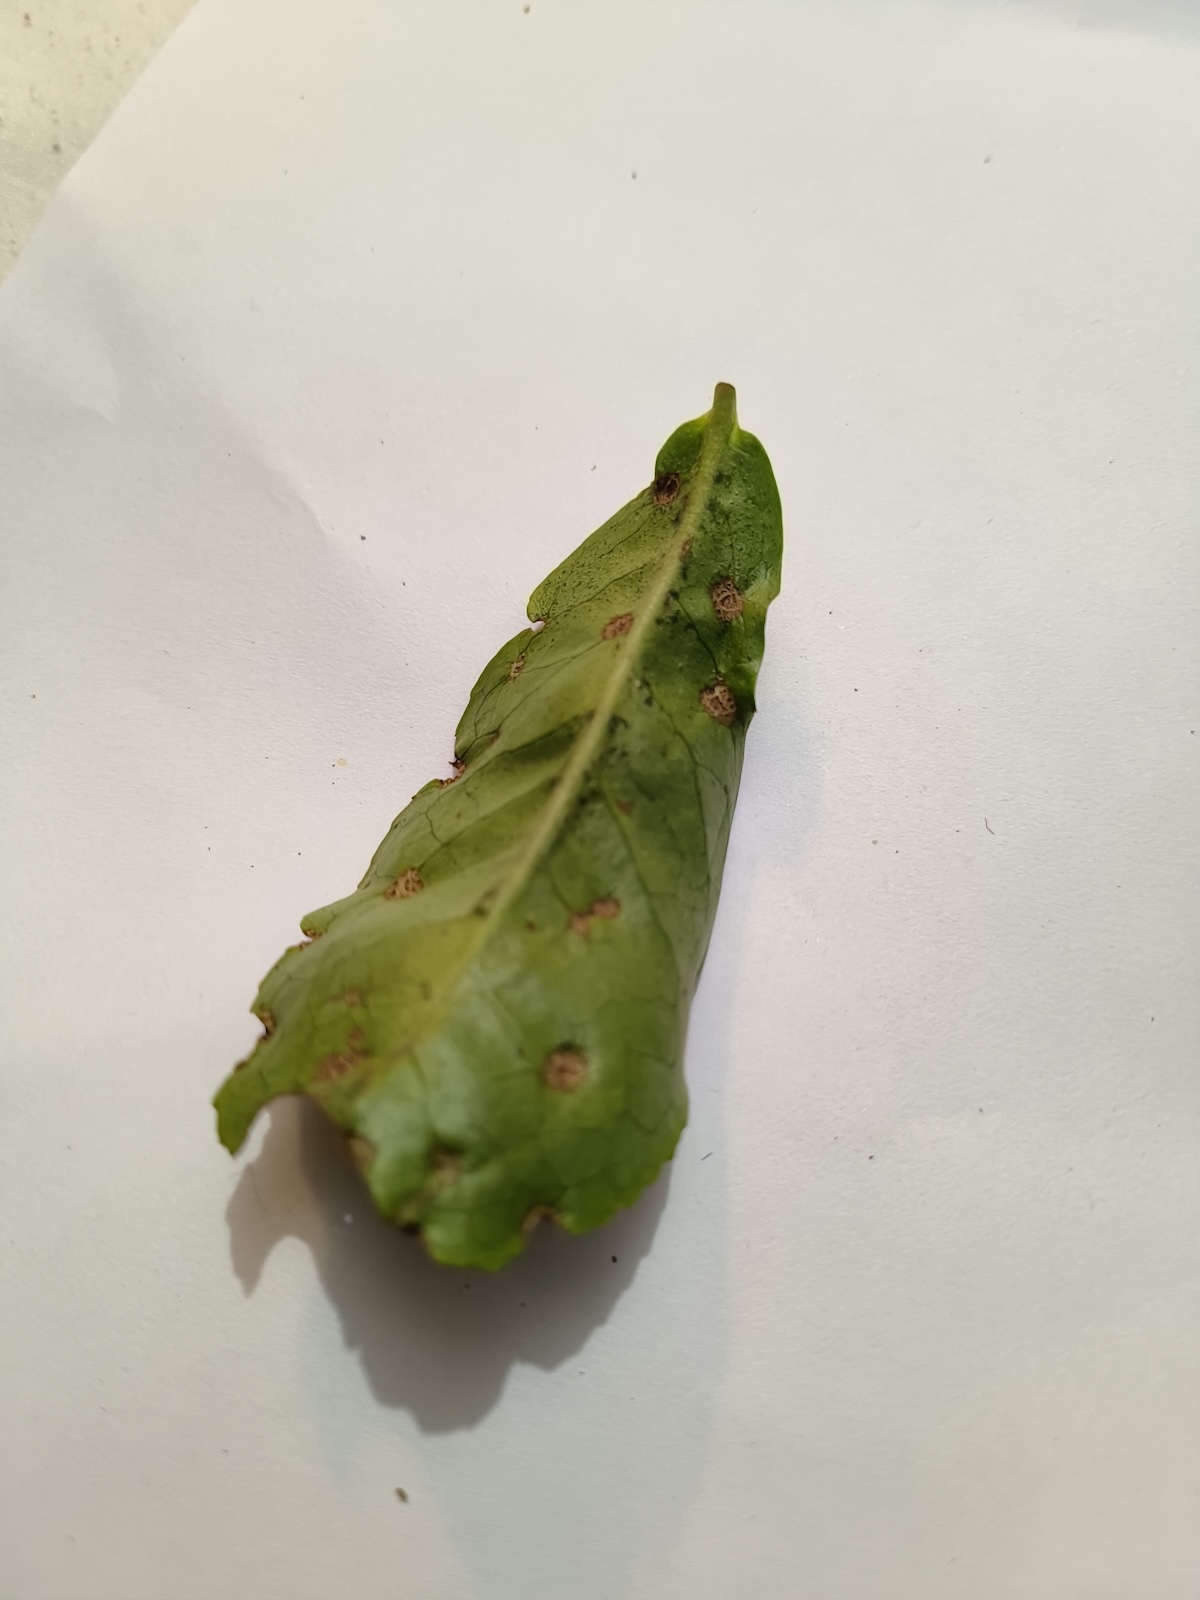
Label: Green mirid bug